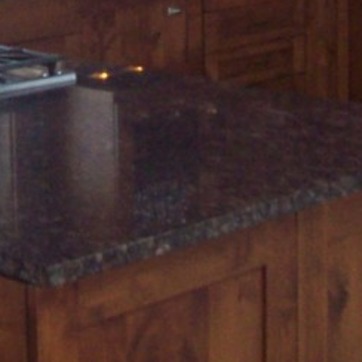
Material: polishedstone